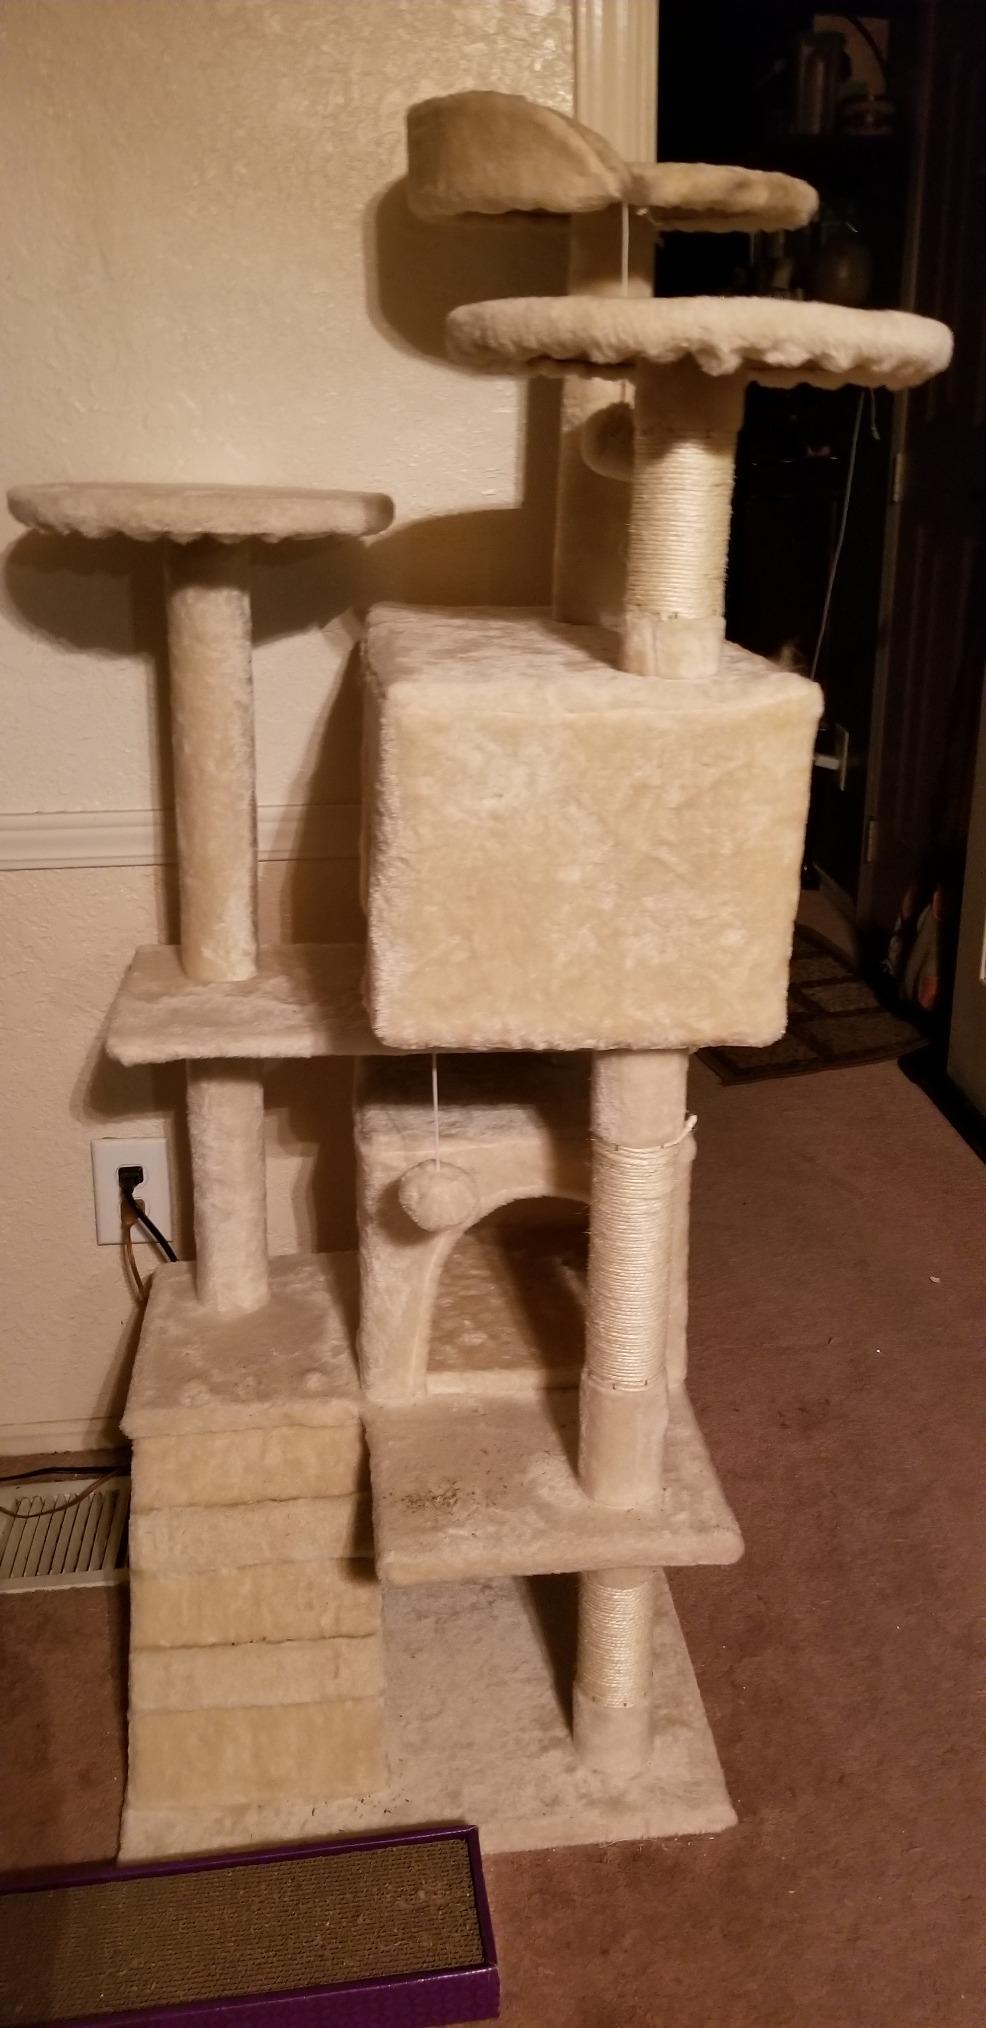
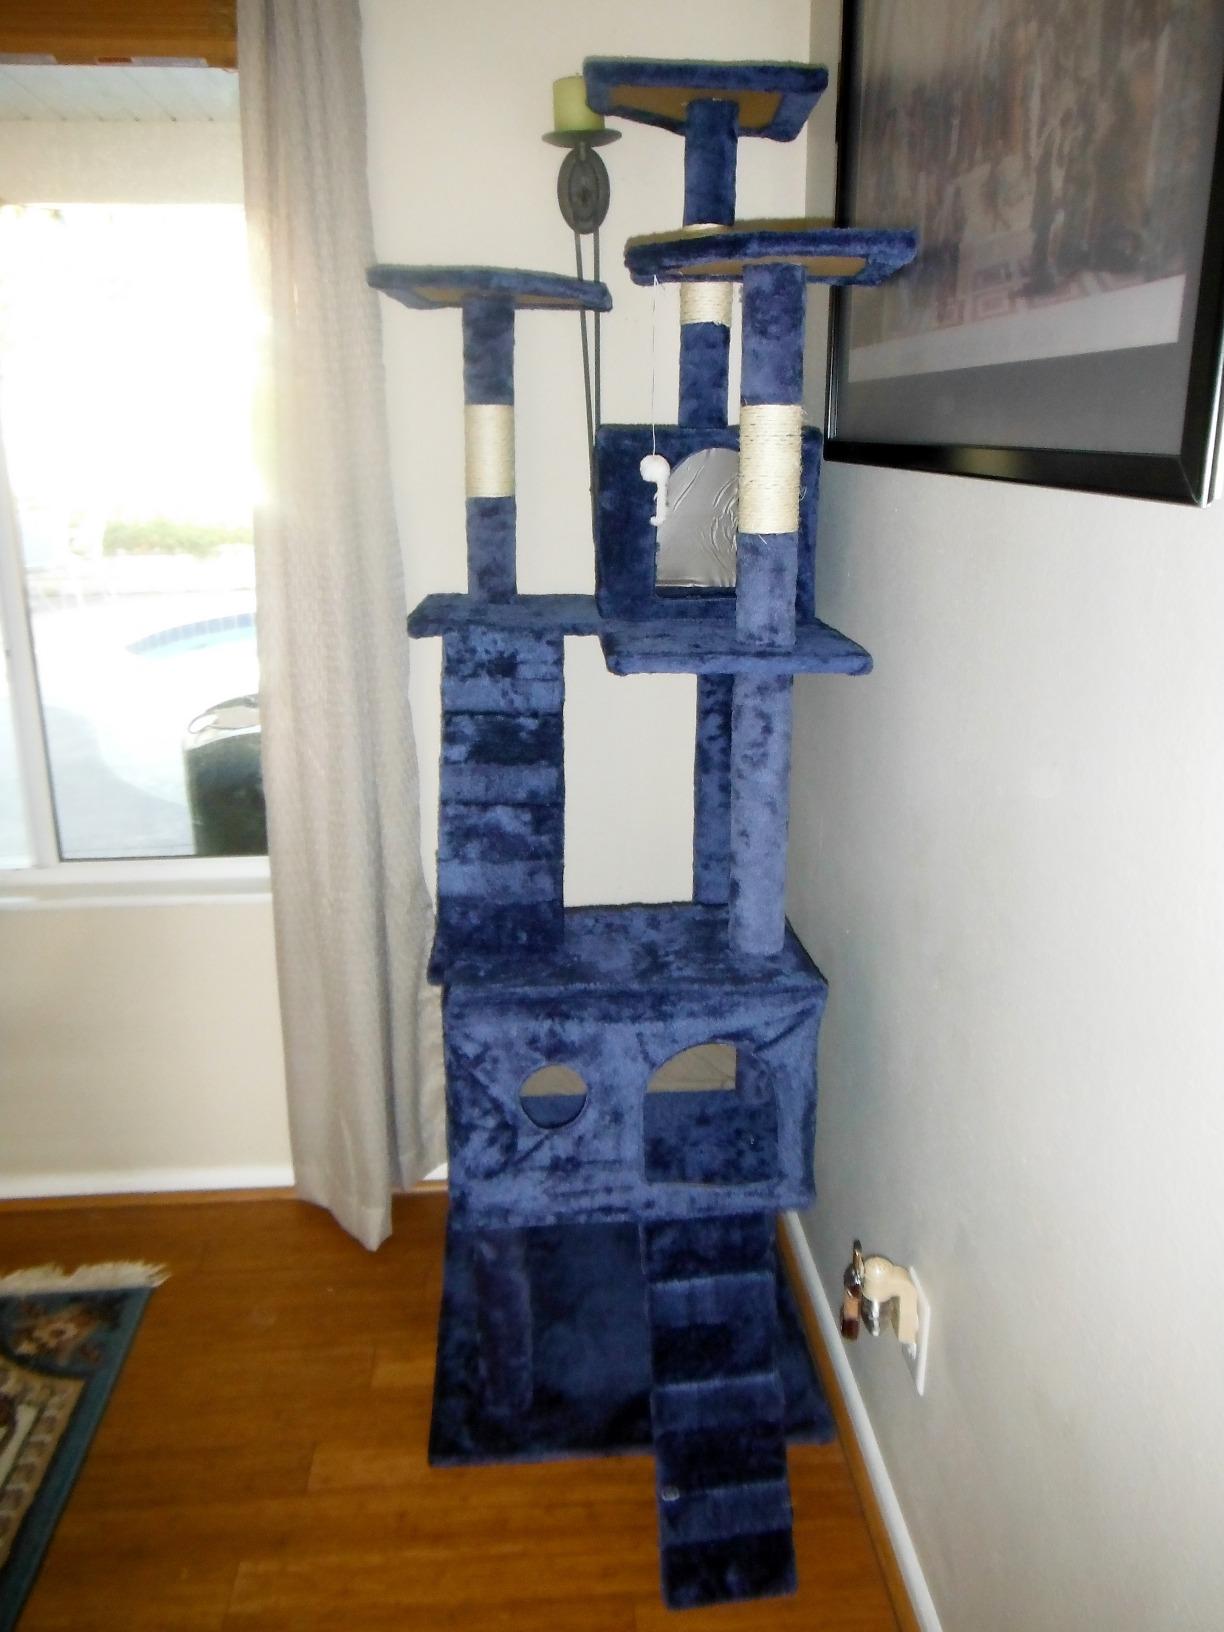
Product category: items_cat tree
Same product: no